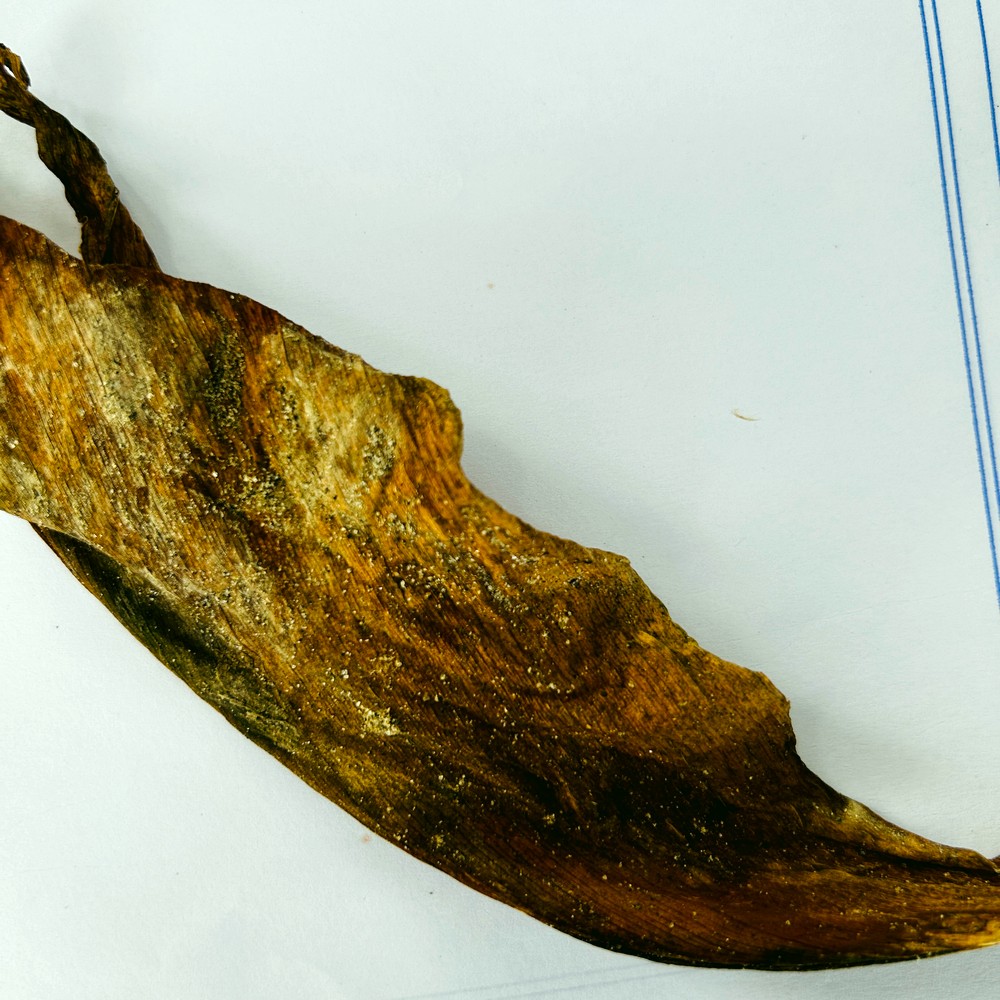
Label: Dry Leaf